Sincronizada
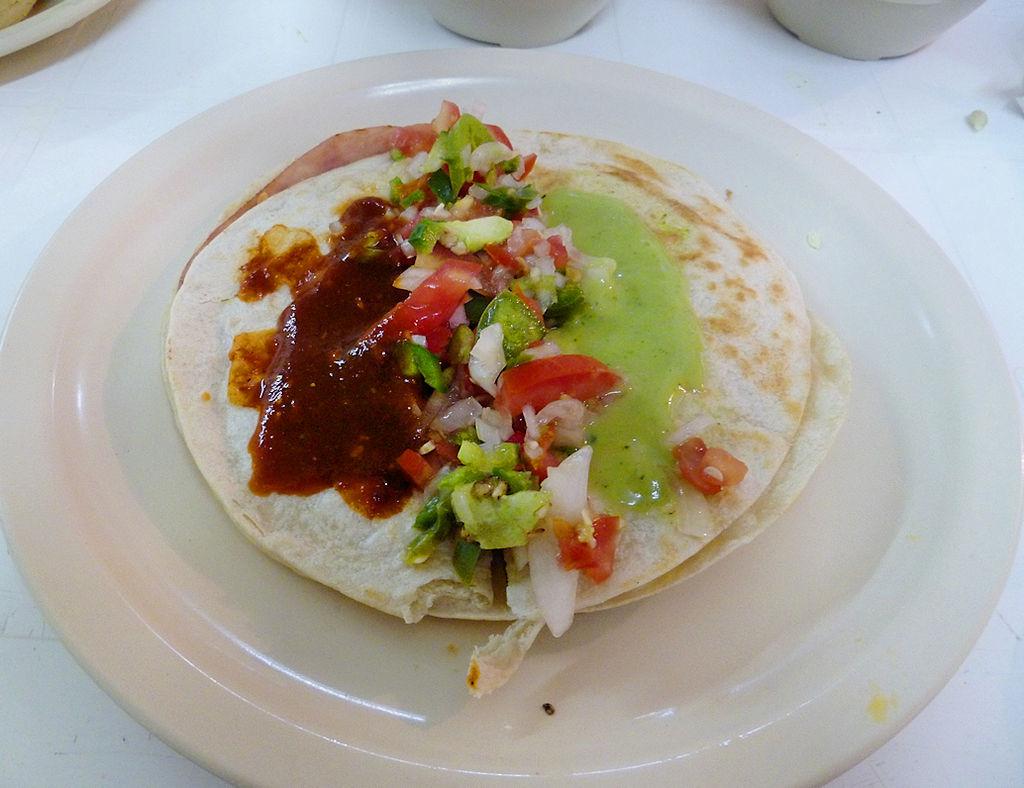
Also known as:
es - Spanish: Sincronizada
jv - Javanese: Sincronizada
Category: bread (flatbread)
Cuisine: Mexican
Associated cuisines: Mexican
Area: Mexico
Countries: Mexico
Region: Central America, , , ,
This food is made by placing ham, vegetables (like tomatoes, onion, etc.) and a portion of cheese between two flour tortillas.